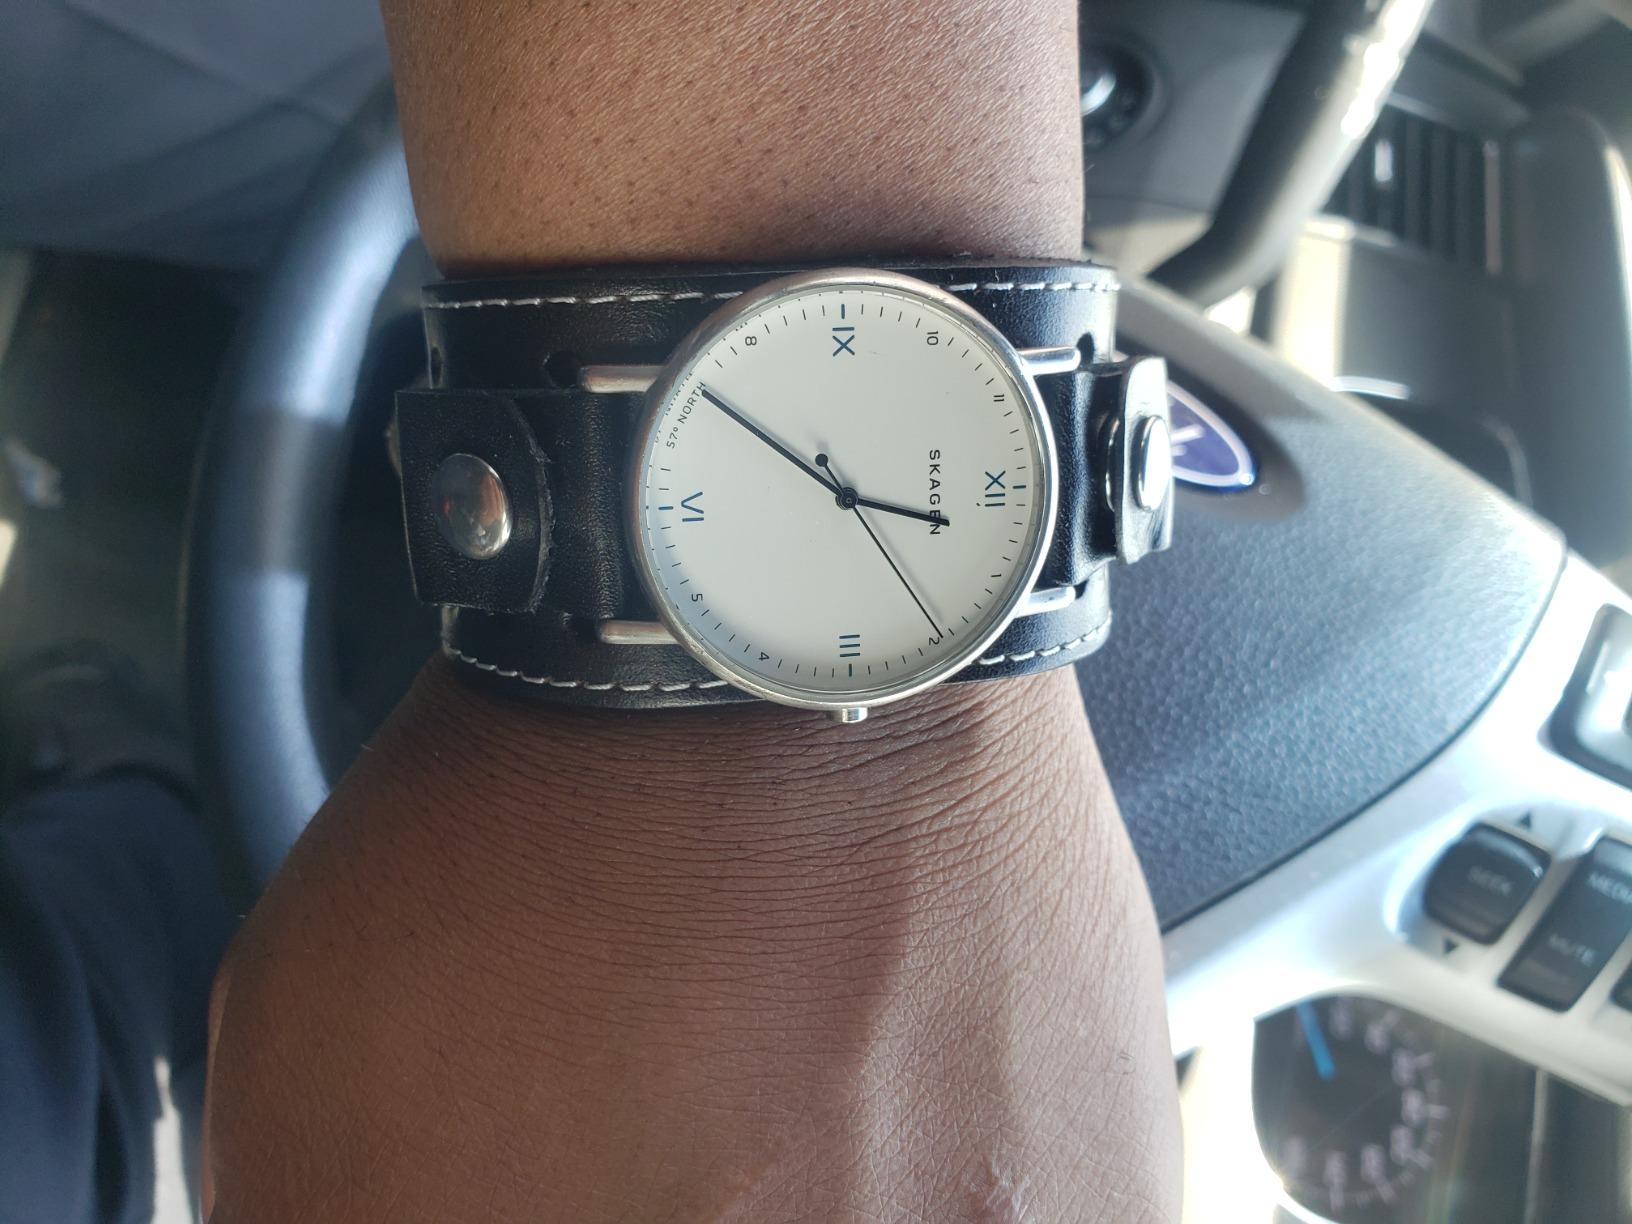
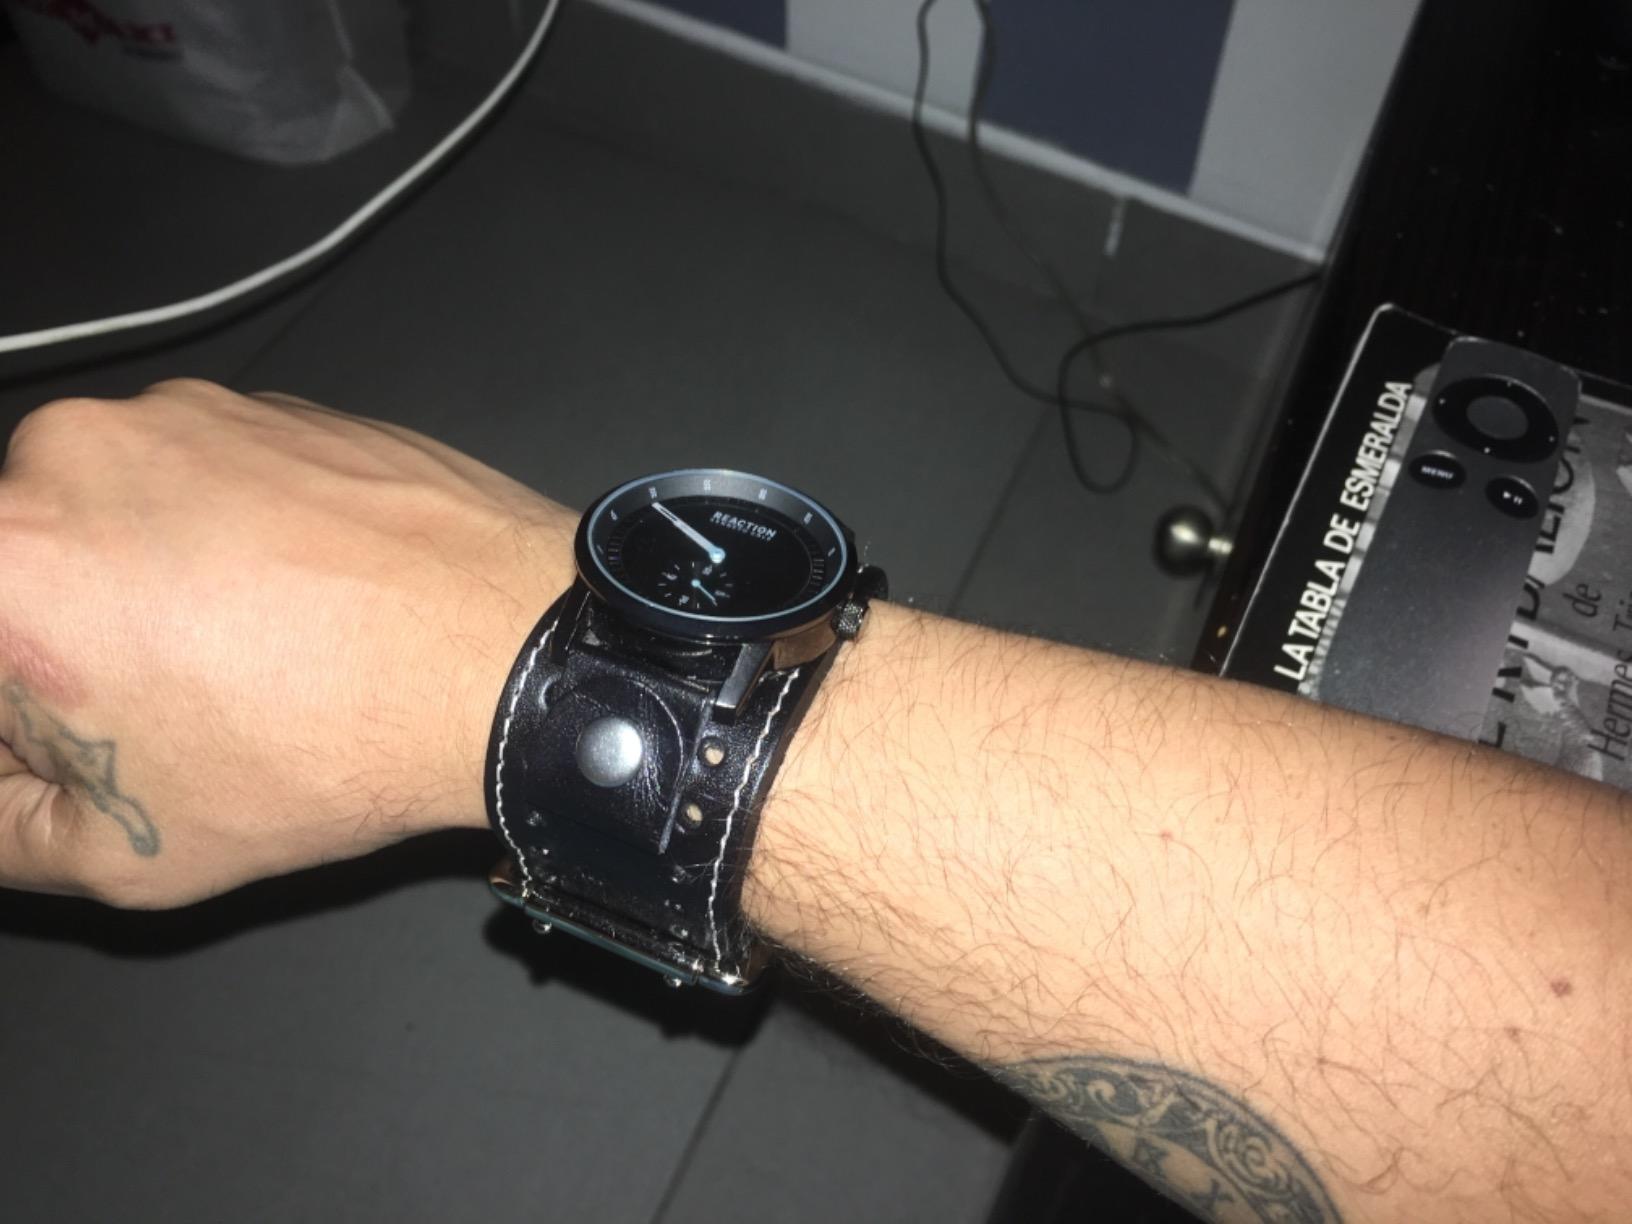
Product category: accessories_watch
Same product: yes